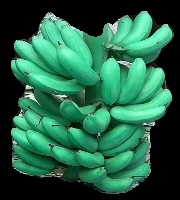
Variety: rasbale
Grade: grade1